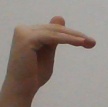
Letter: khaa